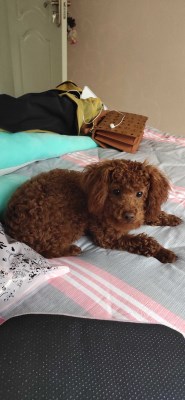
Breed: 7449-n000128-teddy